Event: Nepal Earthquake
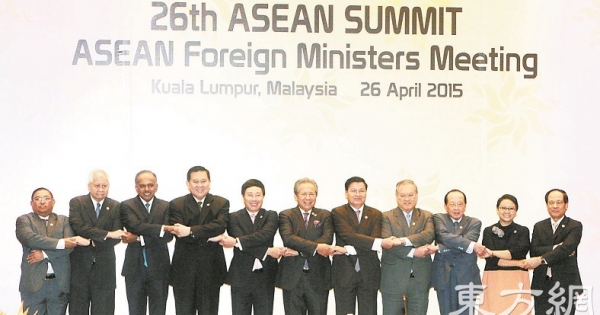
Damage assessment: no_damage